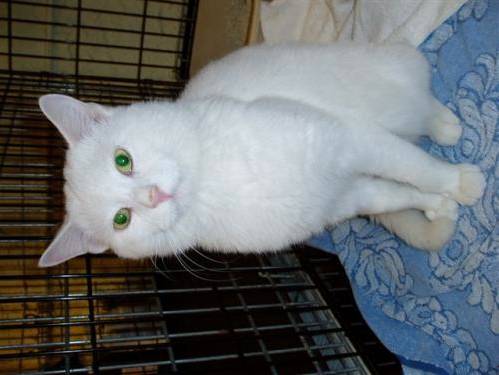
Label: cat